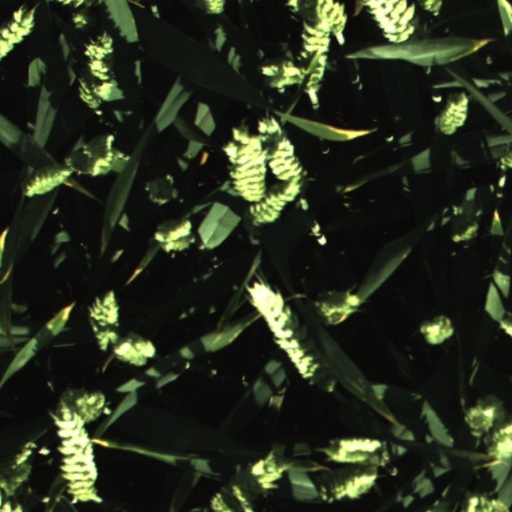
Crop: wheat